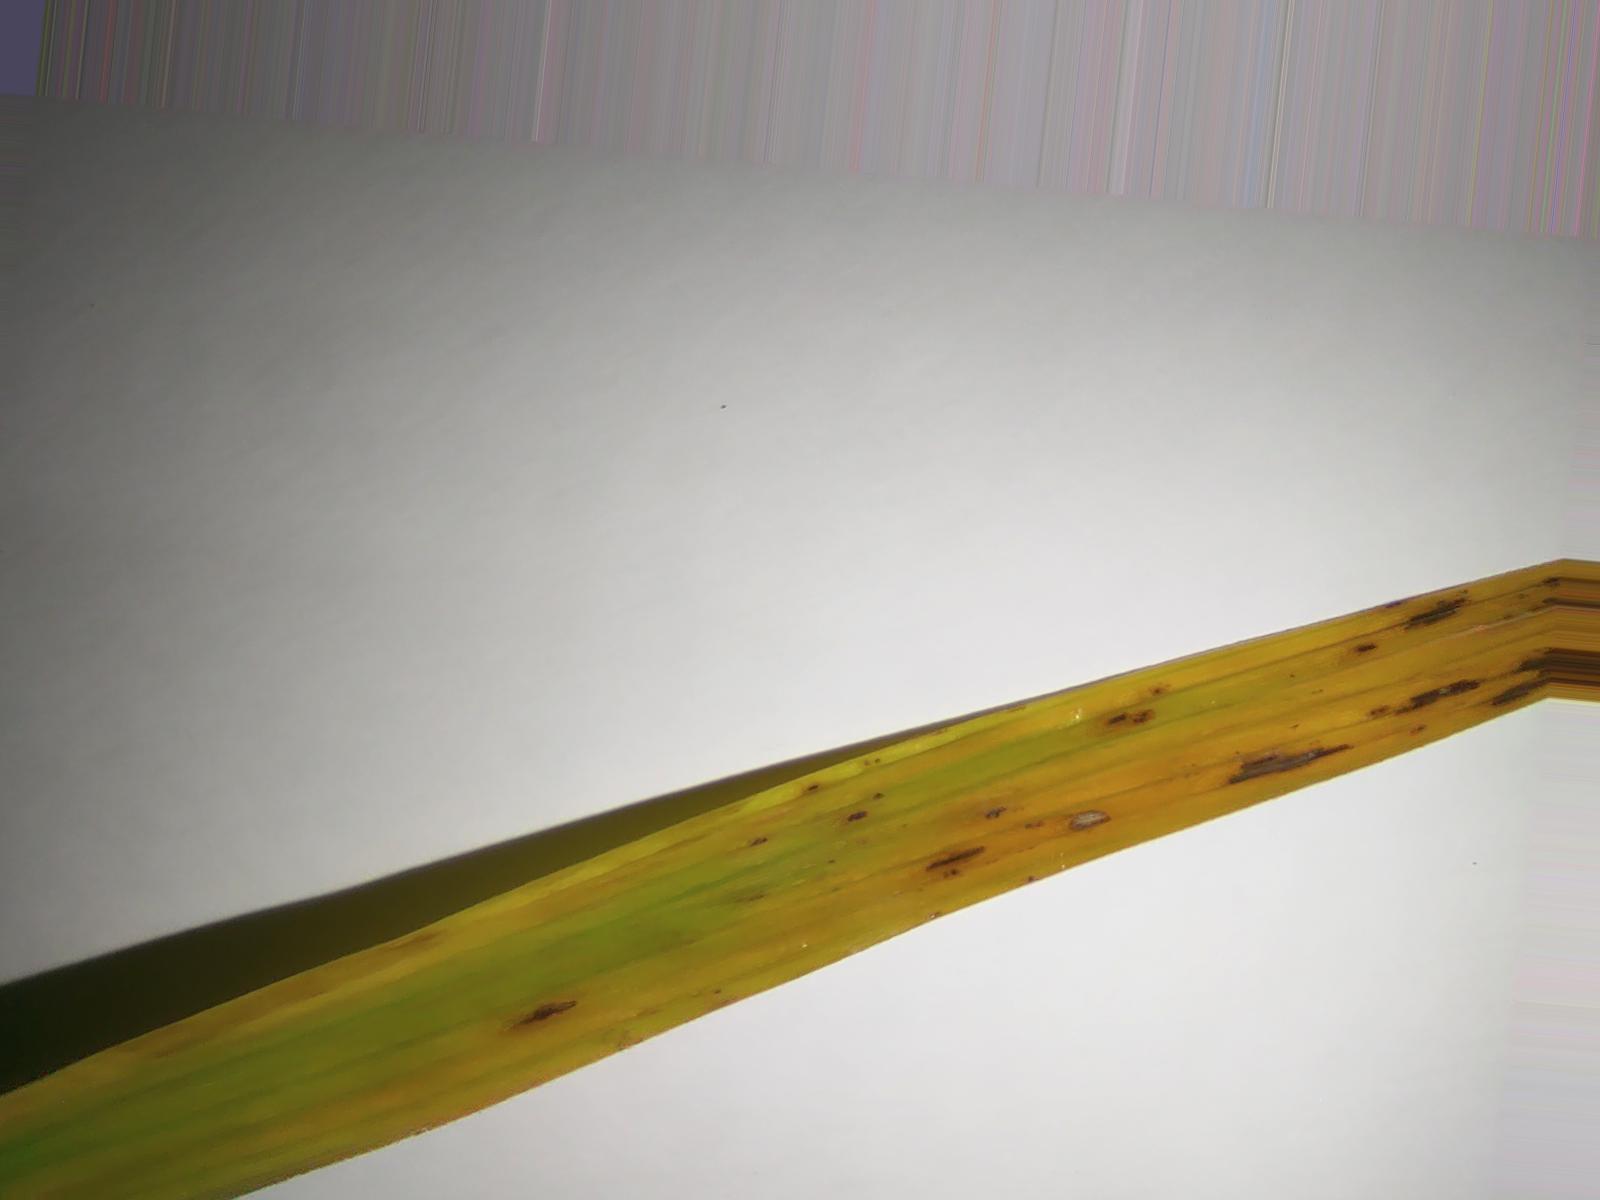
Nhãn: Bệnh Gạch Nâu ( Narrow Brown Spot )